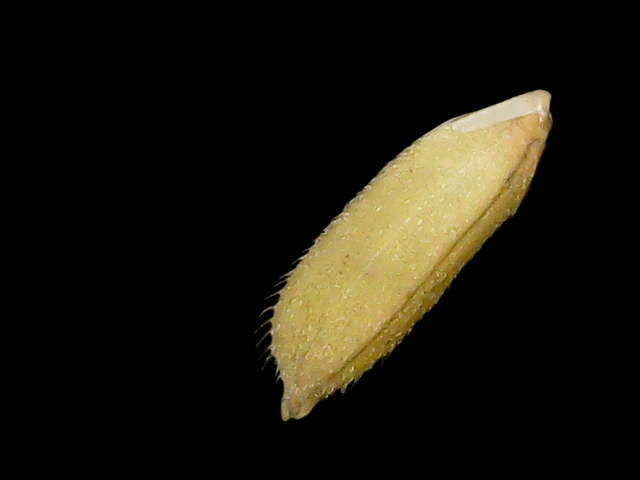
Rice variety: Binadhan17